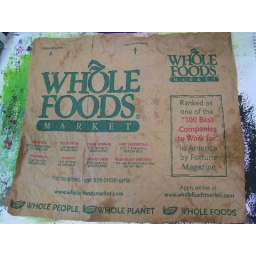
Cut grocery bag apart and it becomes 16'' by 18''. Spray water and crumple!